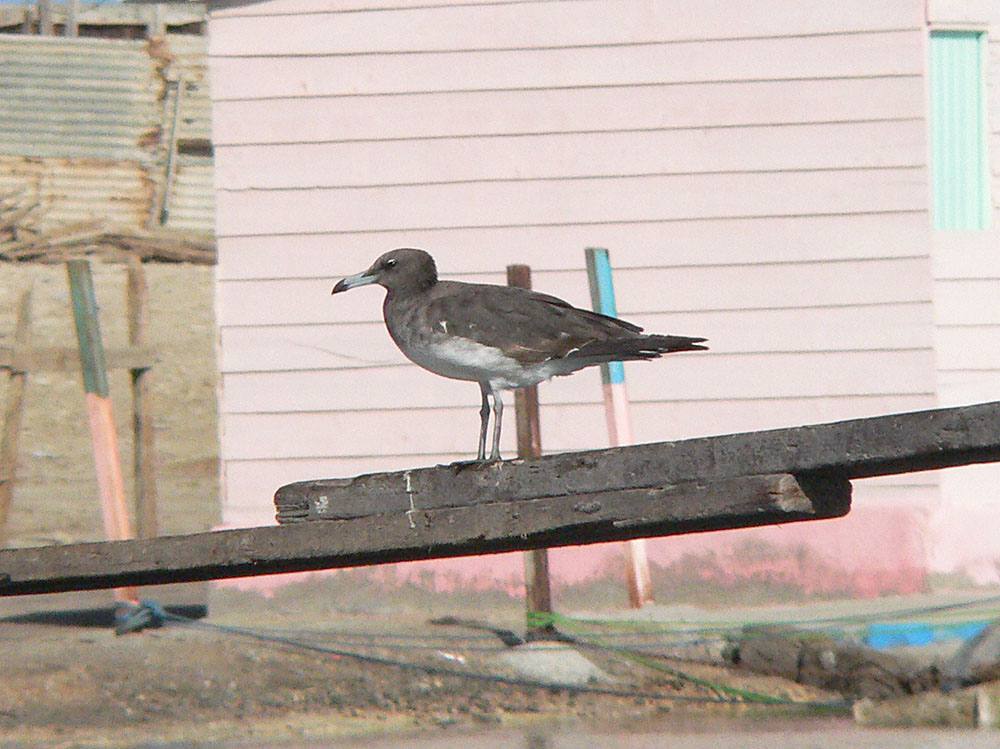
الوصف بالفصحى: نورسٌ صغير ذو لونٍ احمر داكن يقف فوق خشبة
الوصف بالعامية السودانية: نورس صغير لونه كبدي، ركّ فوق الخشبة
التصنيف: Agriculture & Livestock